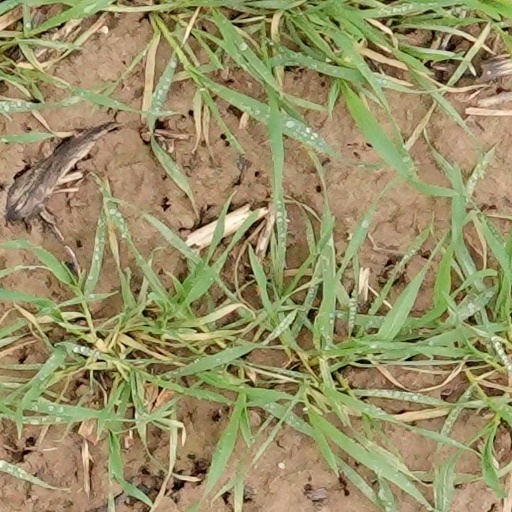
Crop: wheat